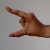
The image shows a hand gesture representing the letter 'Z' in Indian Sign Language.